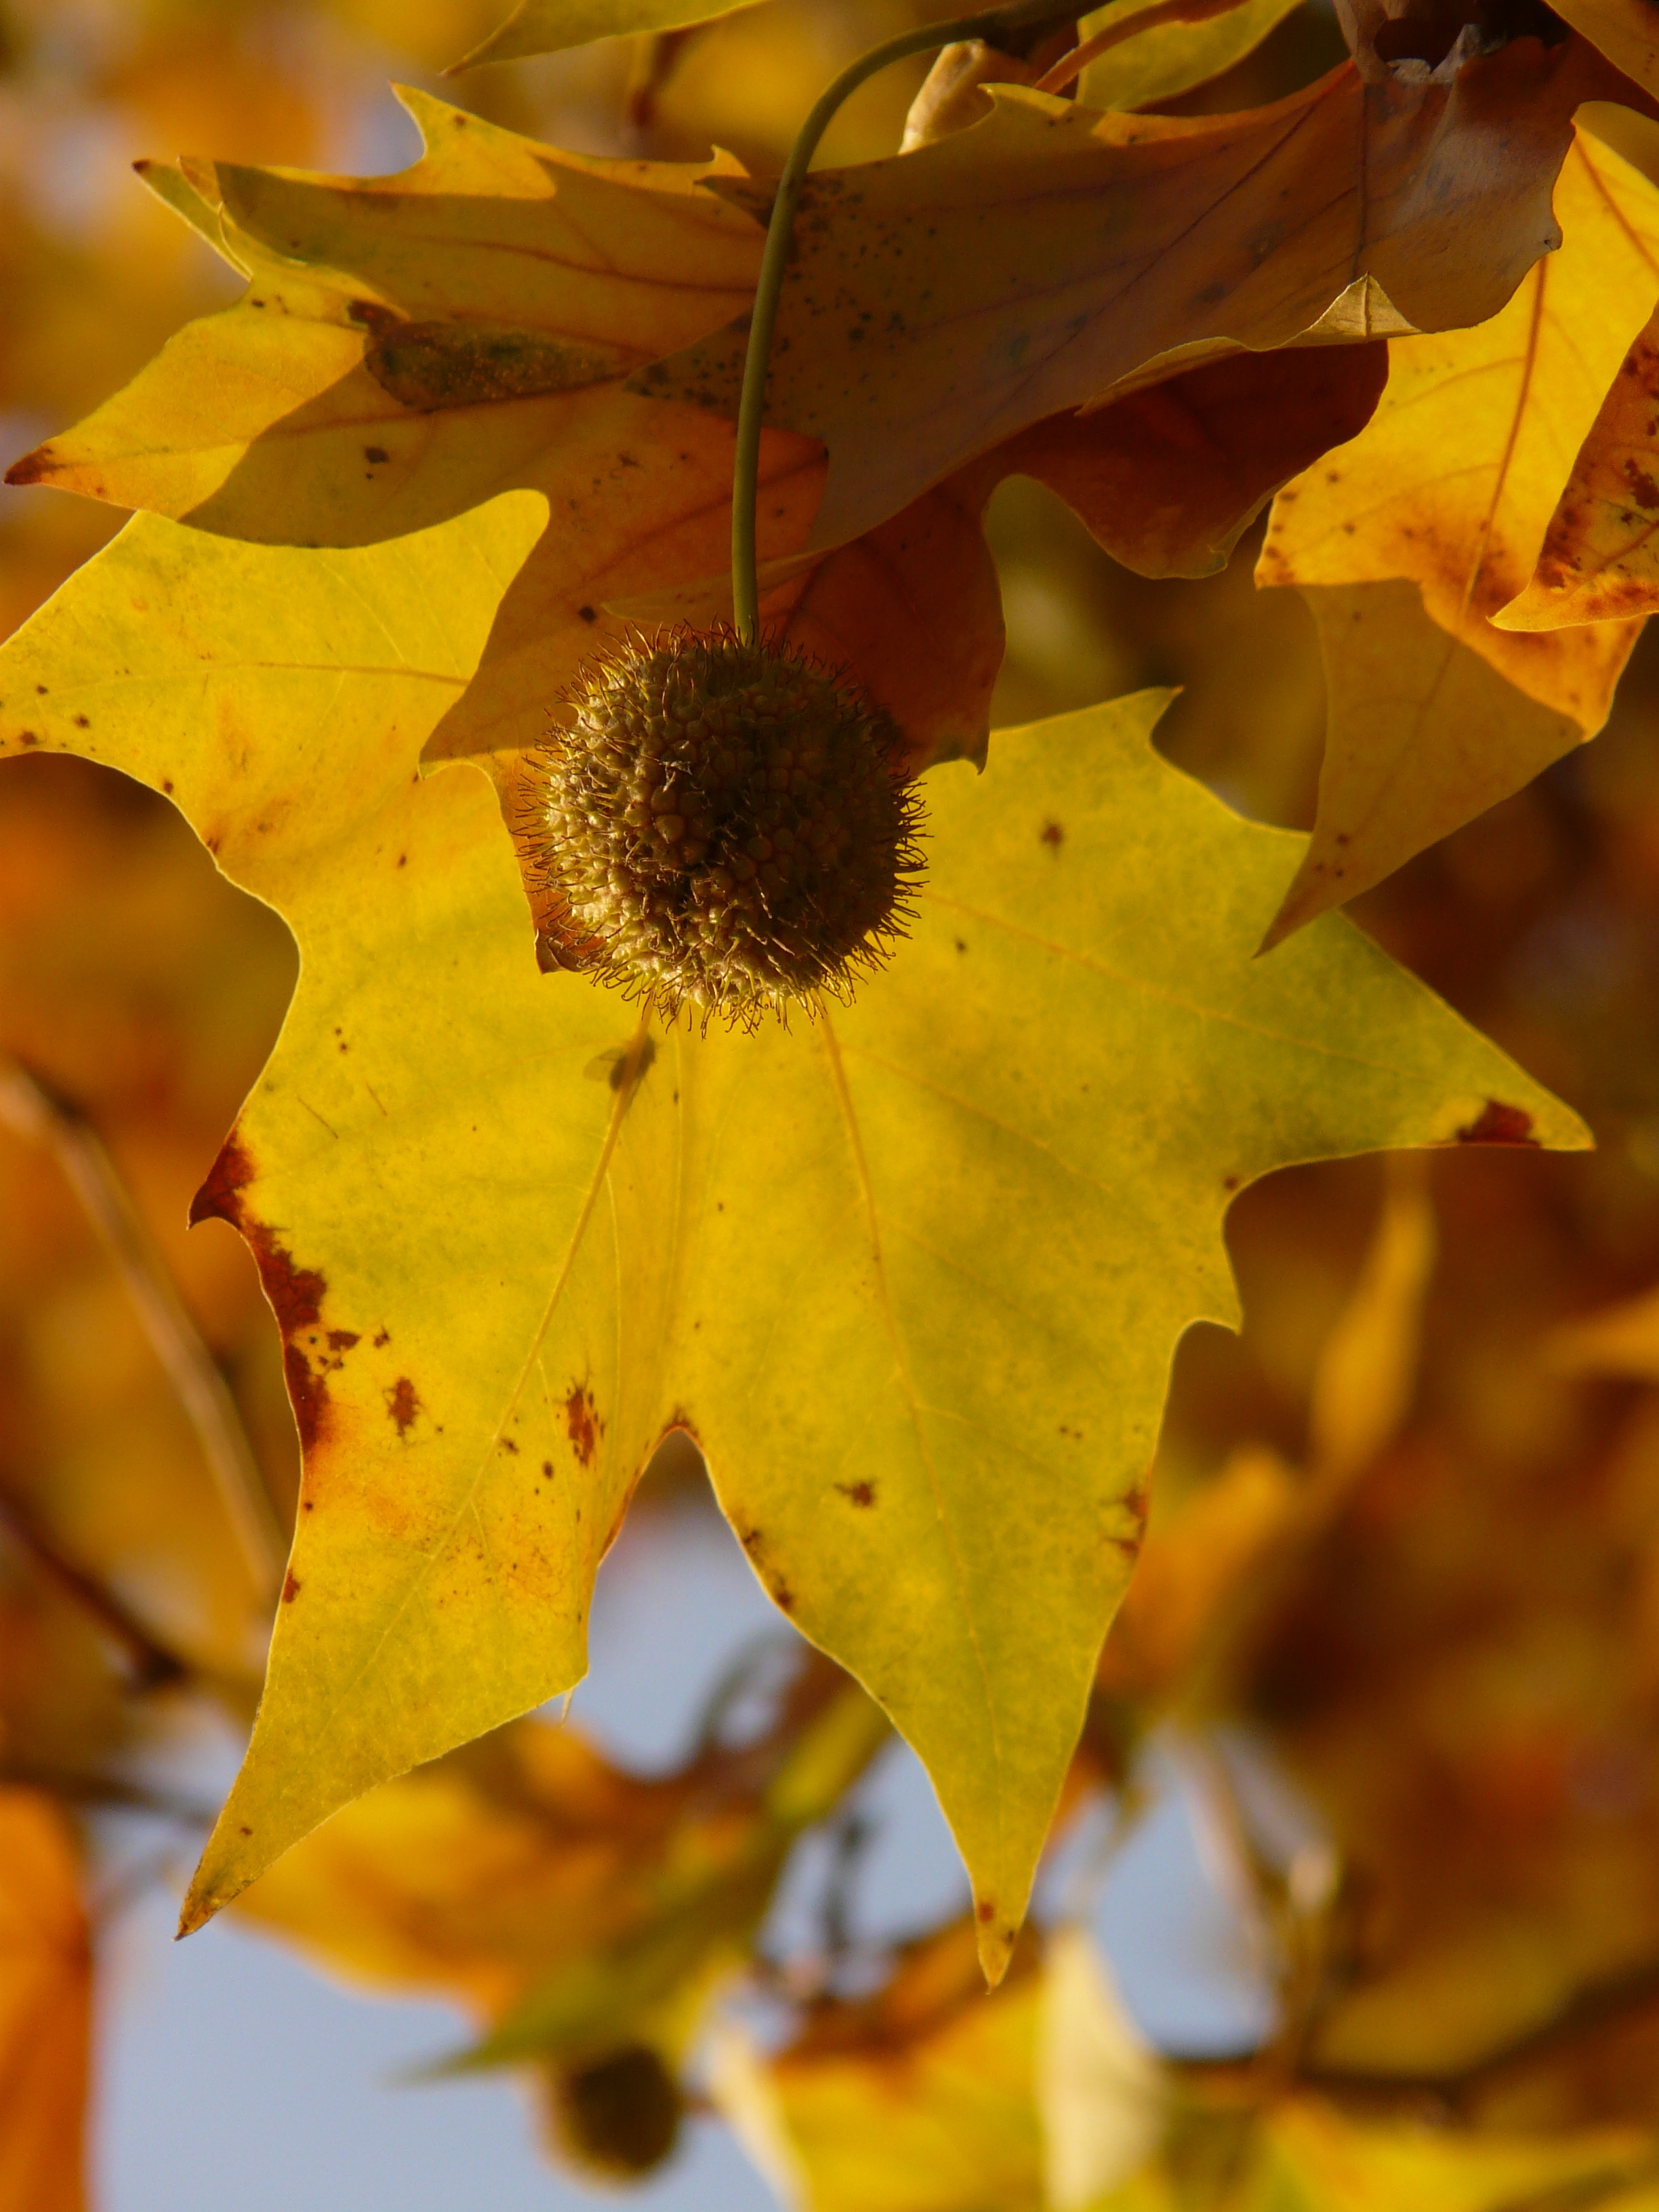
tree, nature, branch, plant, sun, fruit, sunlight, leaf, flower, petal, plane, golden, color, autumn, colorful, yellow, flora, season, maple, maple tree, maple leaf, close up, leaves, bright, deciduous, autumn forest, back light, macro photography, flowering plant, maidenhair tree, plant stem, woody plant, land plant, platanaceae, maple leaved plane, platanus hispanica, bastard plane, common plane, hybrid plane, london plane